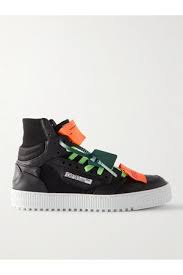
Label: Sneaker